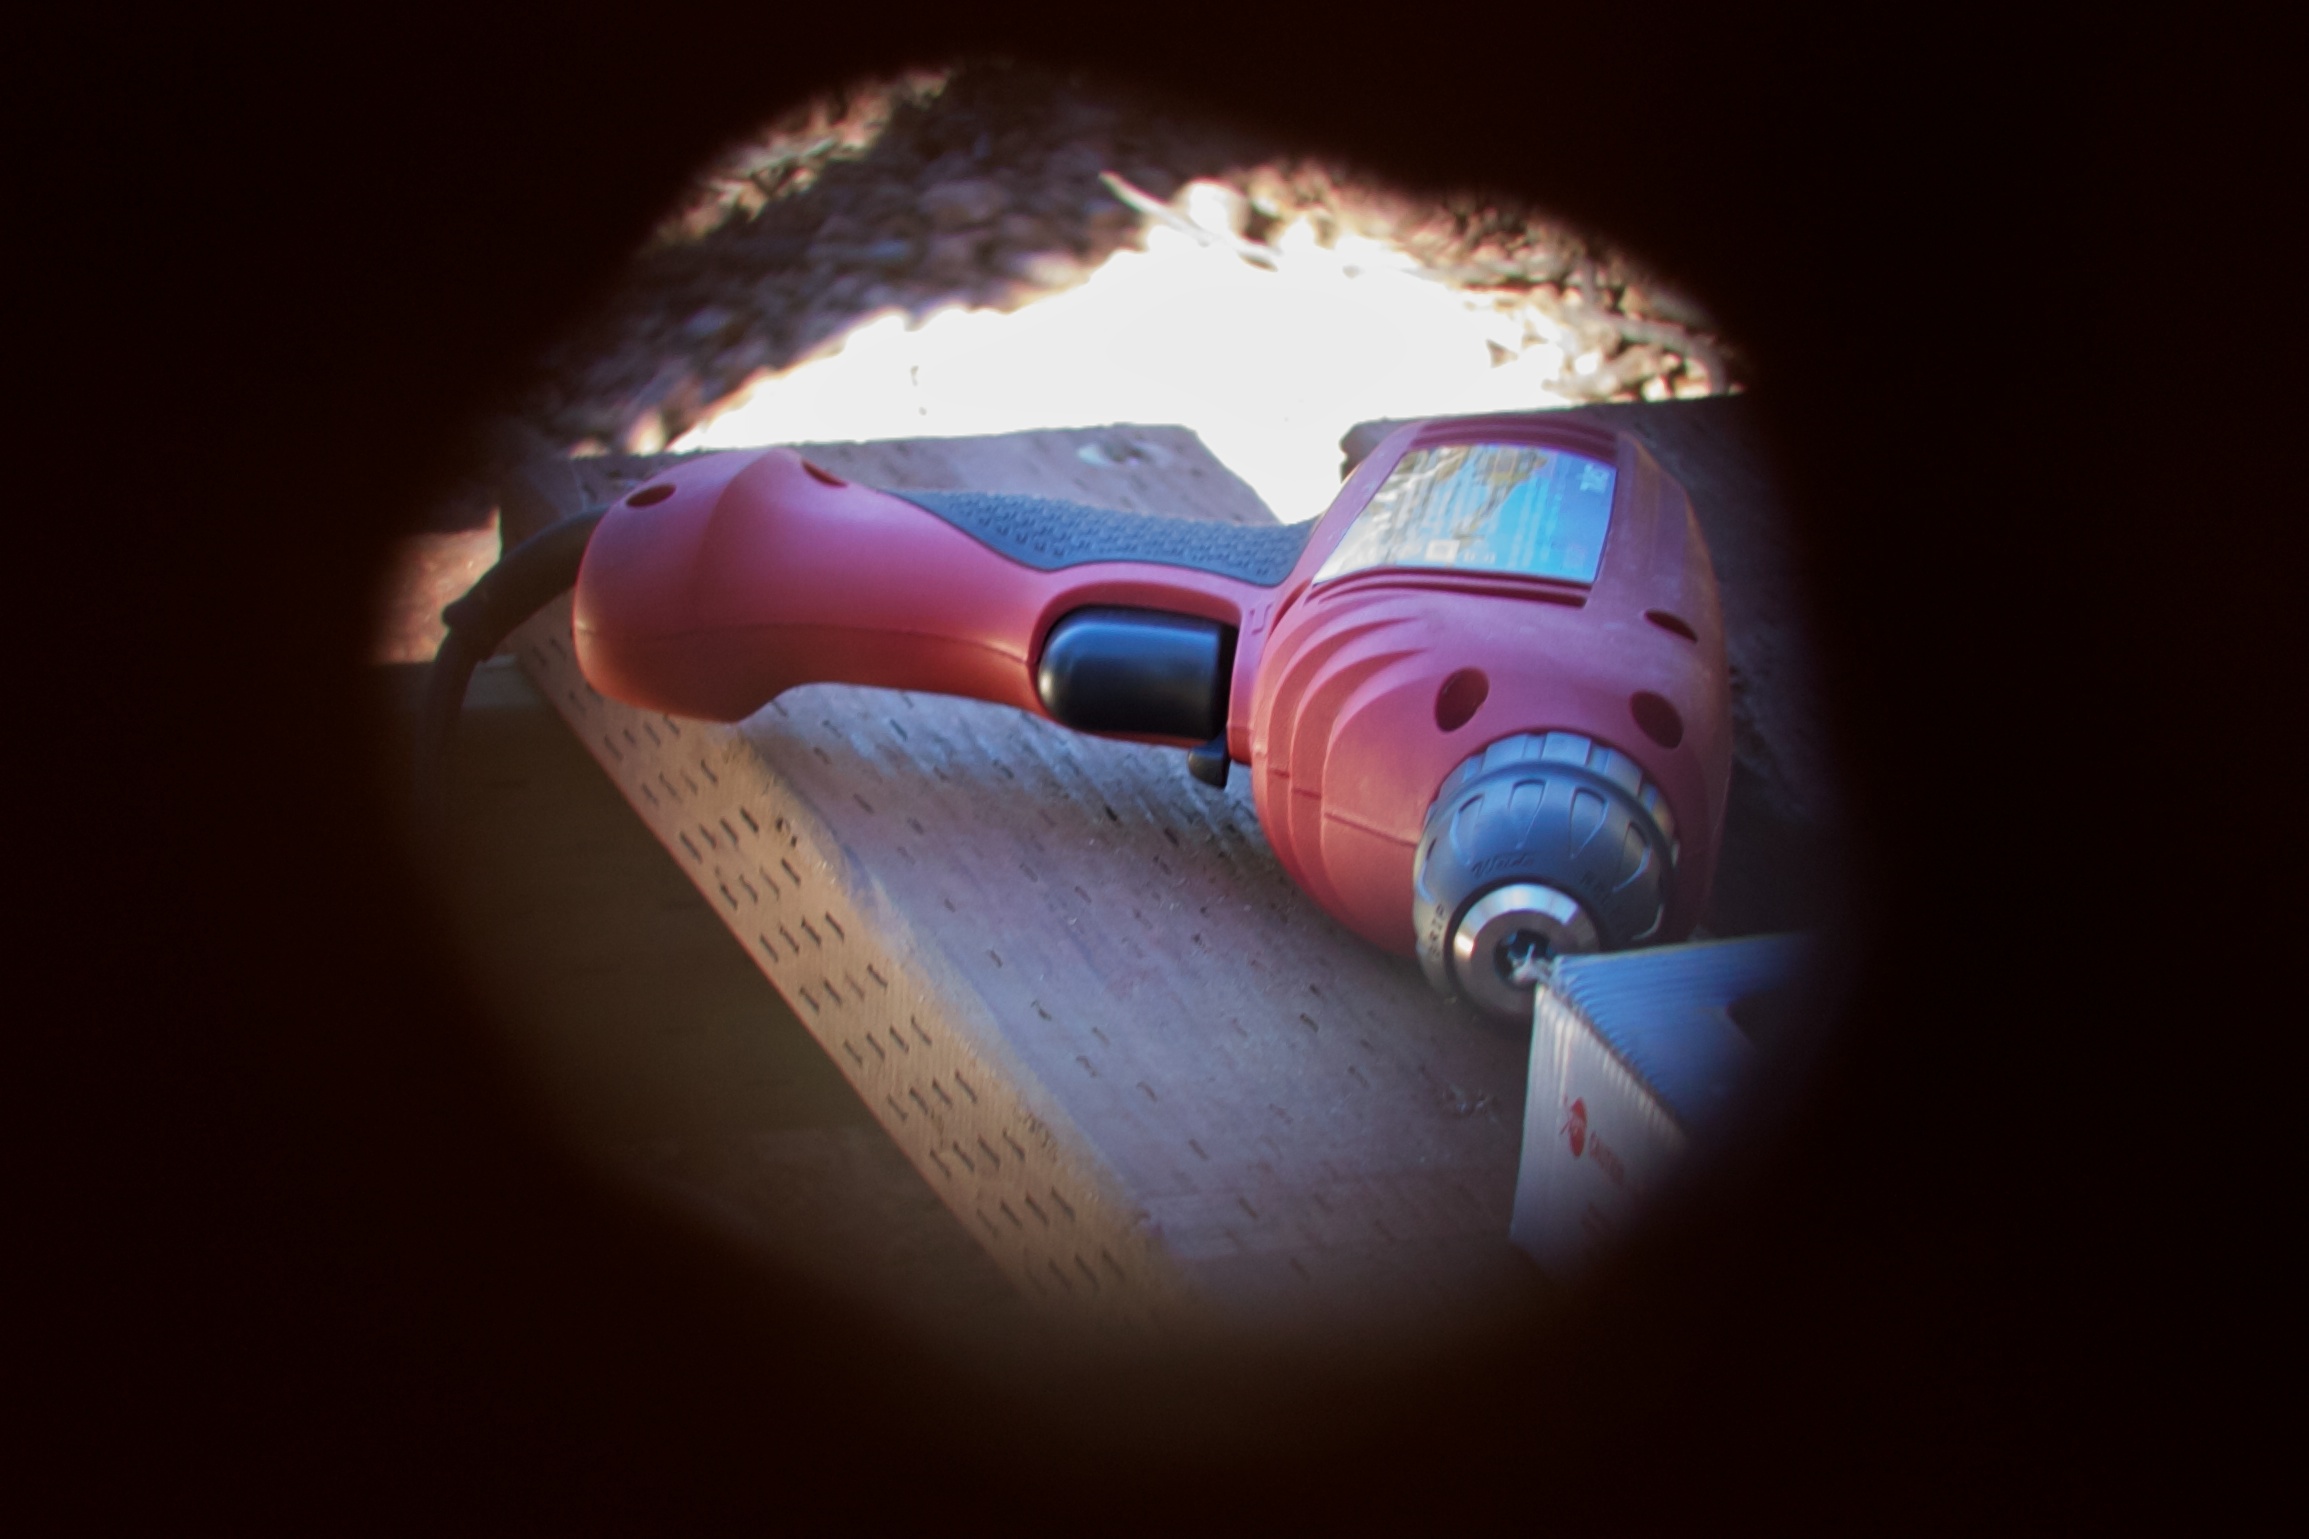
hand, light, photography, red, color, blue, arm, human body, image, organ, dailyshoot, screenshot, macro photography, computer wallpaper